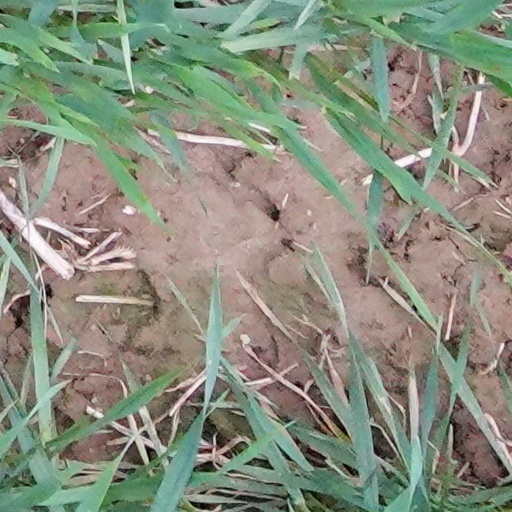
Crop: wheat